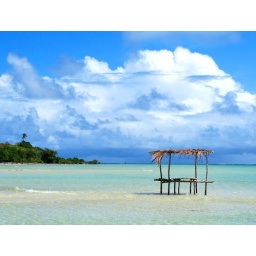
the shack looks like floating in cystal clear waters..the water is just actually knee deep..